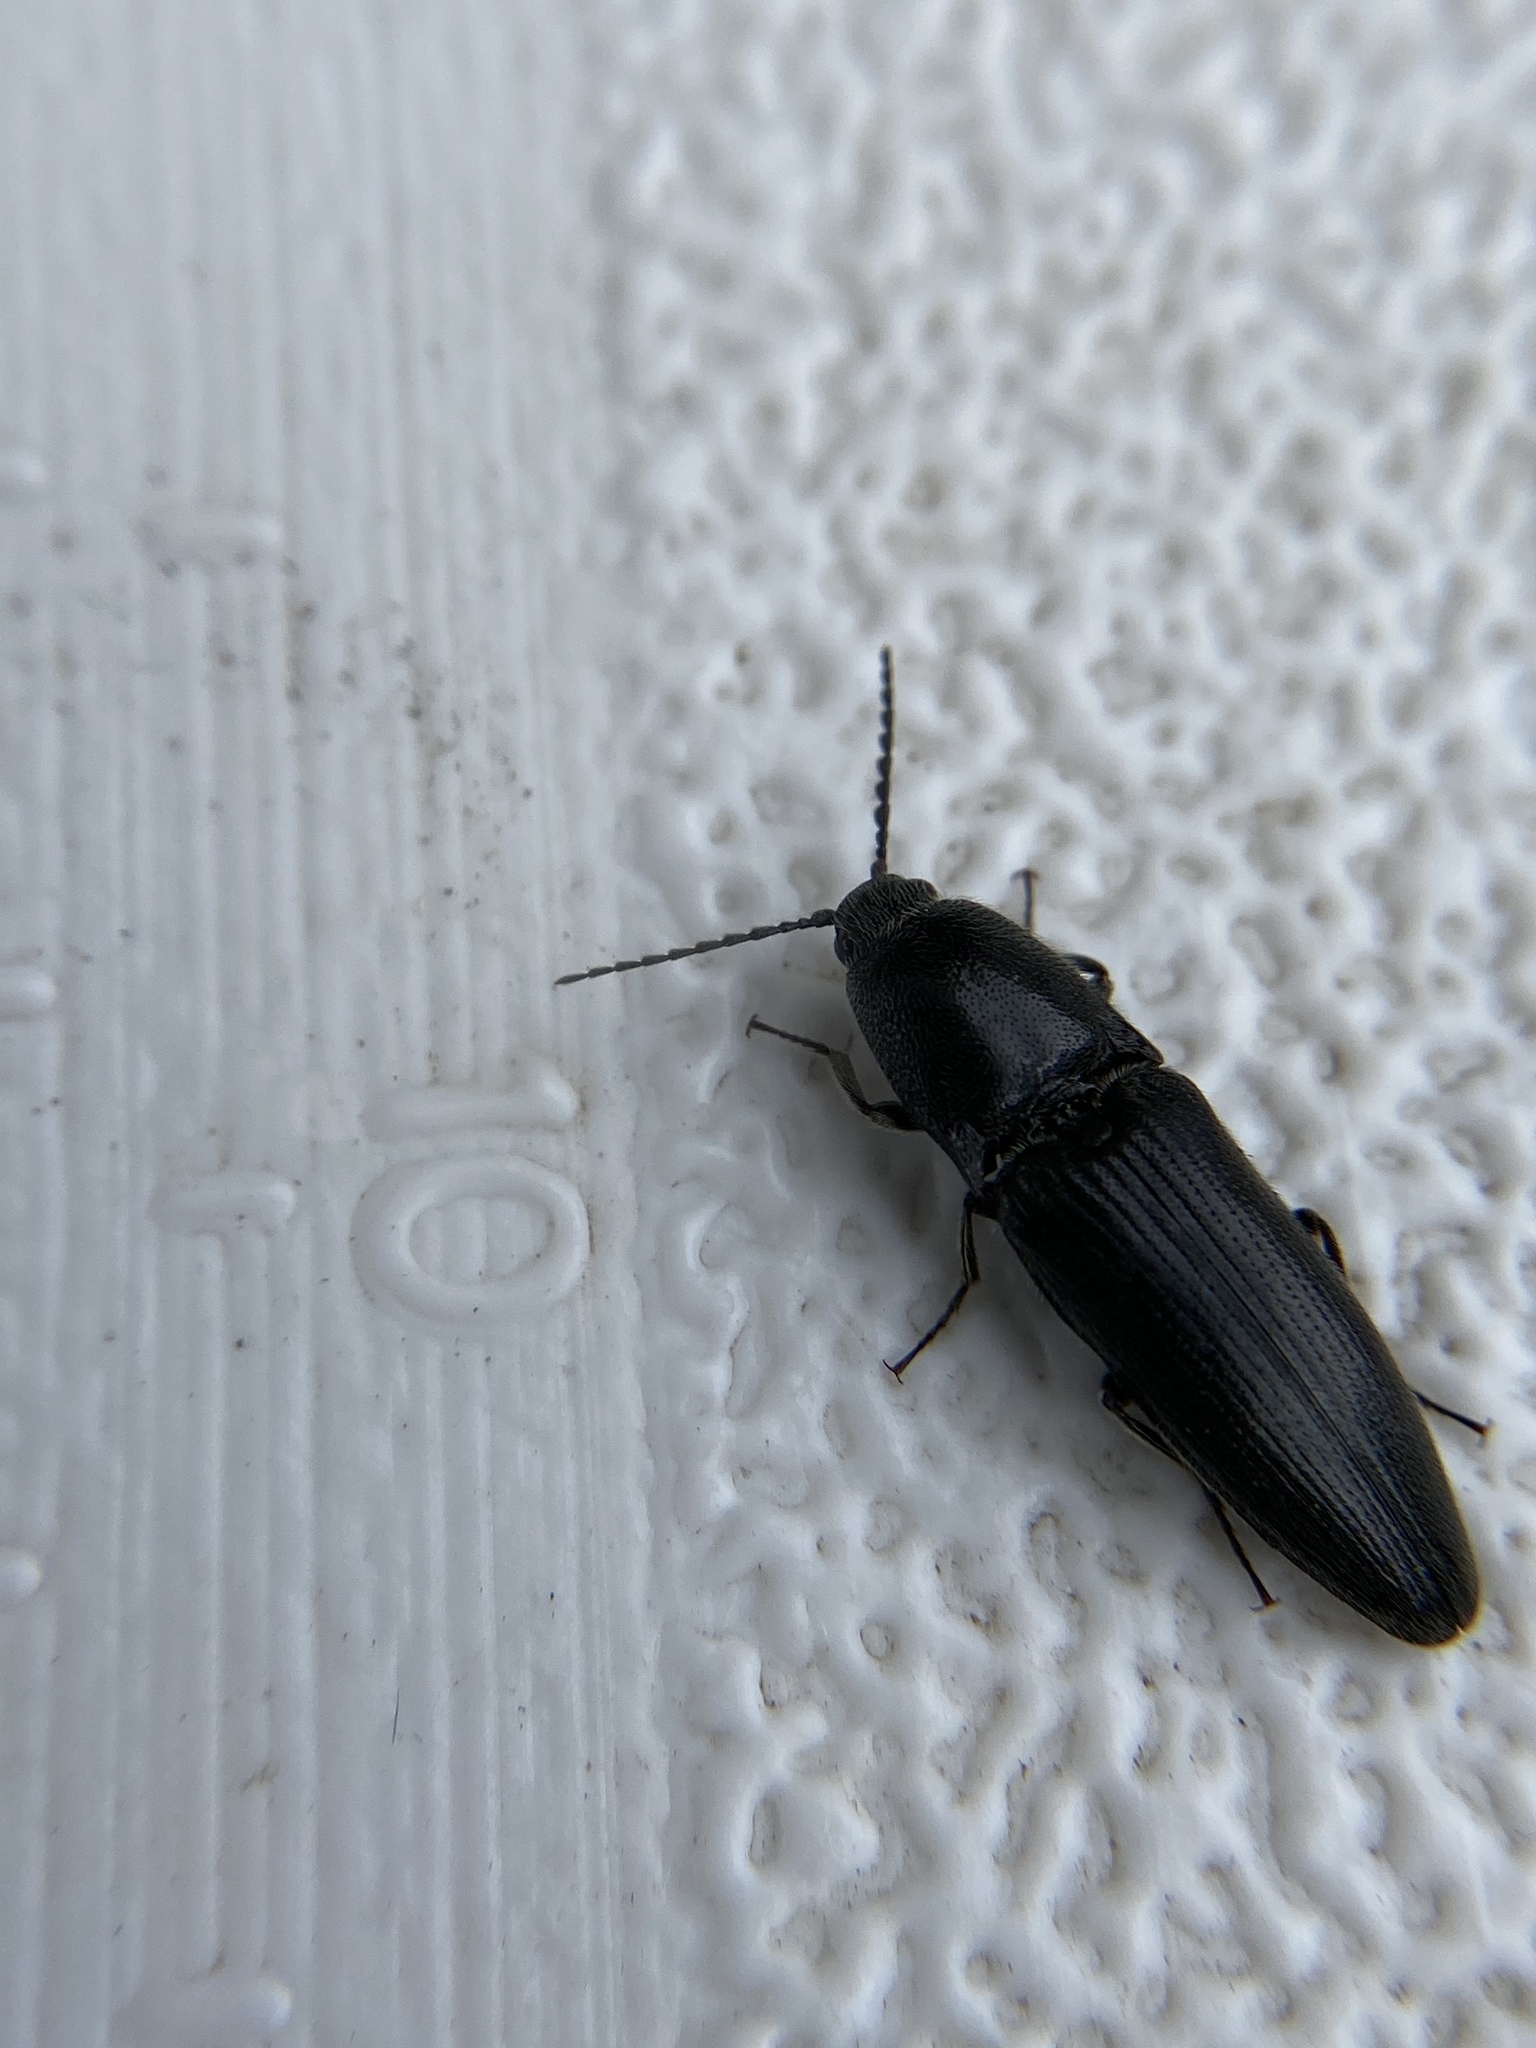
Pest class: clickbeetles_wireworms